Martyrs of Islam Brigade

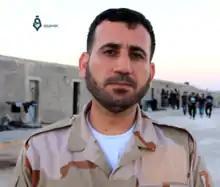
Capt. Saeed Narqash in the Idlib Governorate, September 2016

In September 2016, after 4 years of siege in Daraya and an agreement with the Syrian Armed Forces, all the remaining 700 fighters from the Martyrs of Islam Brigade evacuated from Daraya to the Idlib Governorate in the north. Since then, its commander, Capt. Saeed Narqash, denounced the Southern Front and cut all links with it, with sources stating that the group was planning to join Jaysh al-Islam instead. The commander denied this and emphasized that it will become an independent faction. Immediately after the group's arrival in Idlib, some of its "best fighters" were captured by al-Qaeda's al-Nusra Front. They were eventually released, and the group gradually disintegrated. Capt. Narqash briefly participated in the Astana talks in January 2017, but soon withdrew.